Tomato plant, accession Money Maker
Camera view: tilt-top (135 deg); turntable rotation: 150 degrees
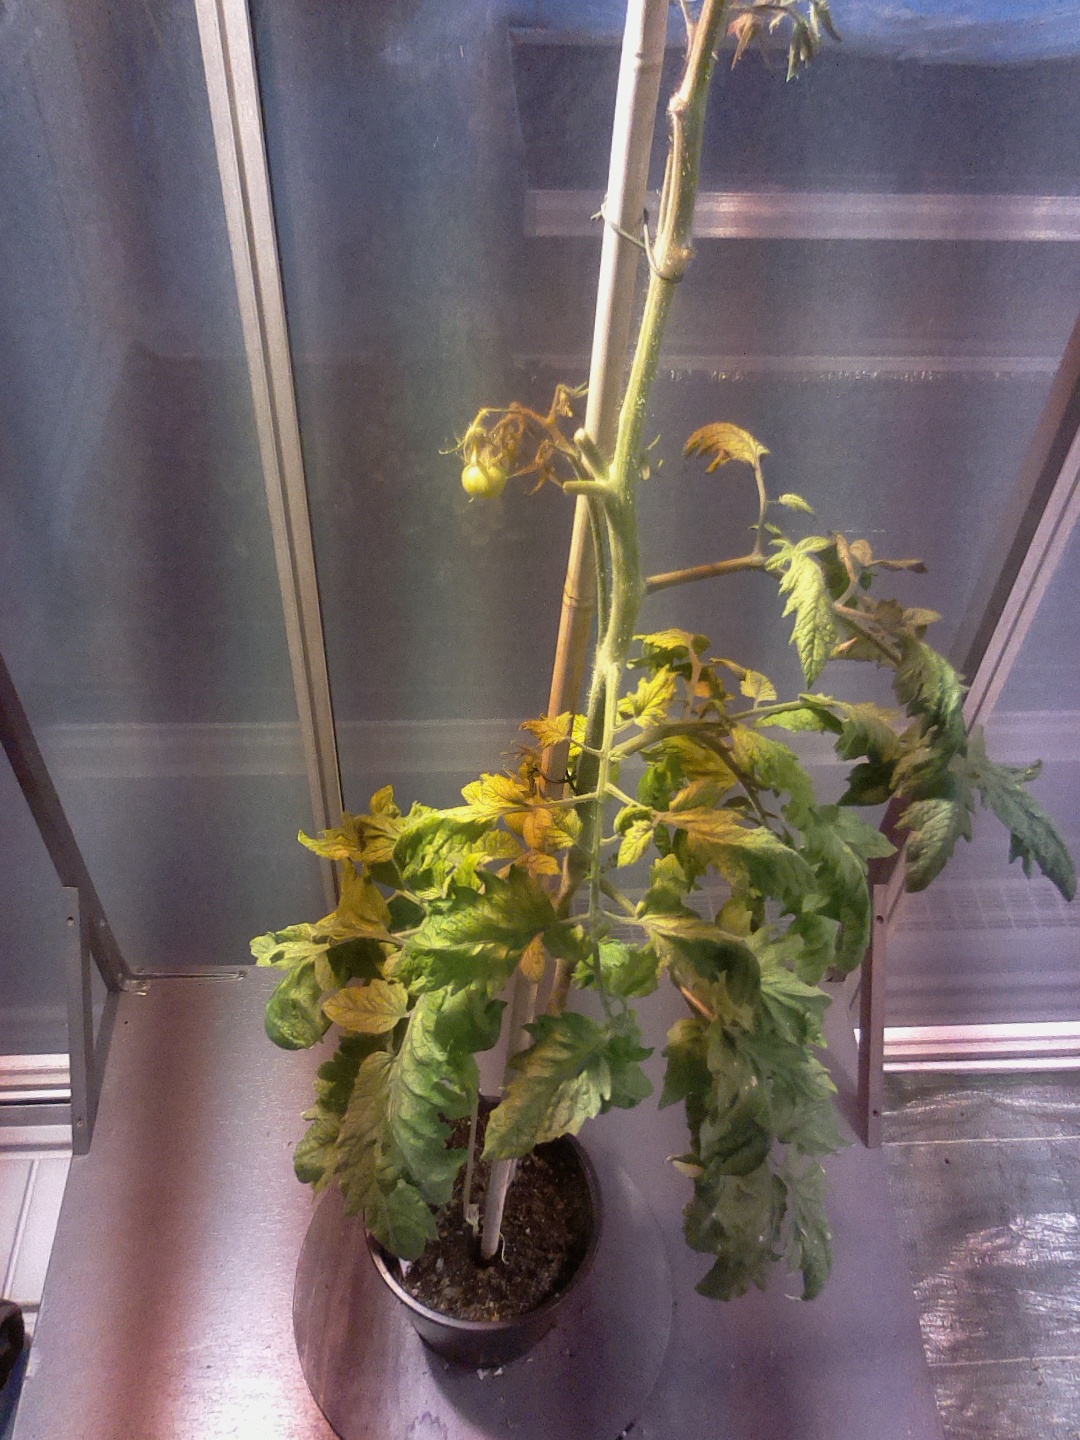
BBCH growth stage 76: 60%-70% of final fruit size